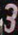
Number: 3